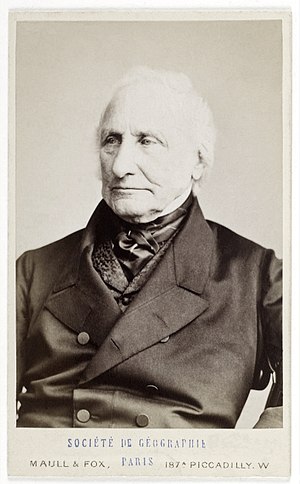
Edward Sabine
Gen. Sir Edward Sabine
Edward Sabine var en irsk artillerigeneral og geodæt.